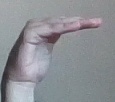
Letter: haa